Alexanderplatz

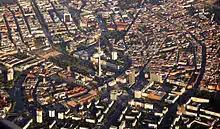
Aerial view with the TV tower

One of Berlin's largest air-raid shelters during the Second World War was situated under . It was built between 1941 and 1943 for the by .